GSA Network

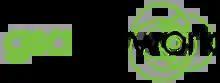
GSA Network logo

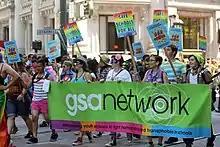
GSA Network supporters marching at San Francisco Pride 2013

GSA Network is a nonprofit organization that assists students with starting gay–straight alliances (GSA) to fight homophobia and transphobia in schools. GSA Network originally focused on supporting youth in California, and still has its headquarters in Oakland, California, but is now active nationwide.